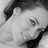
Emotion: happy